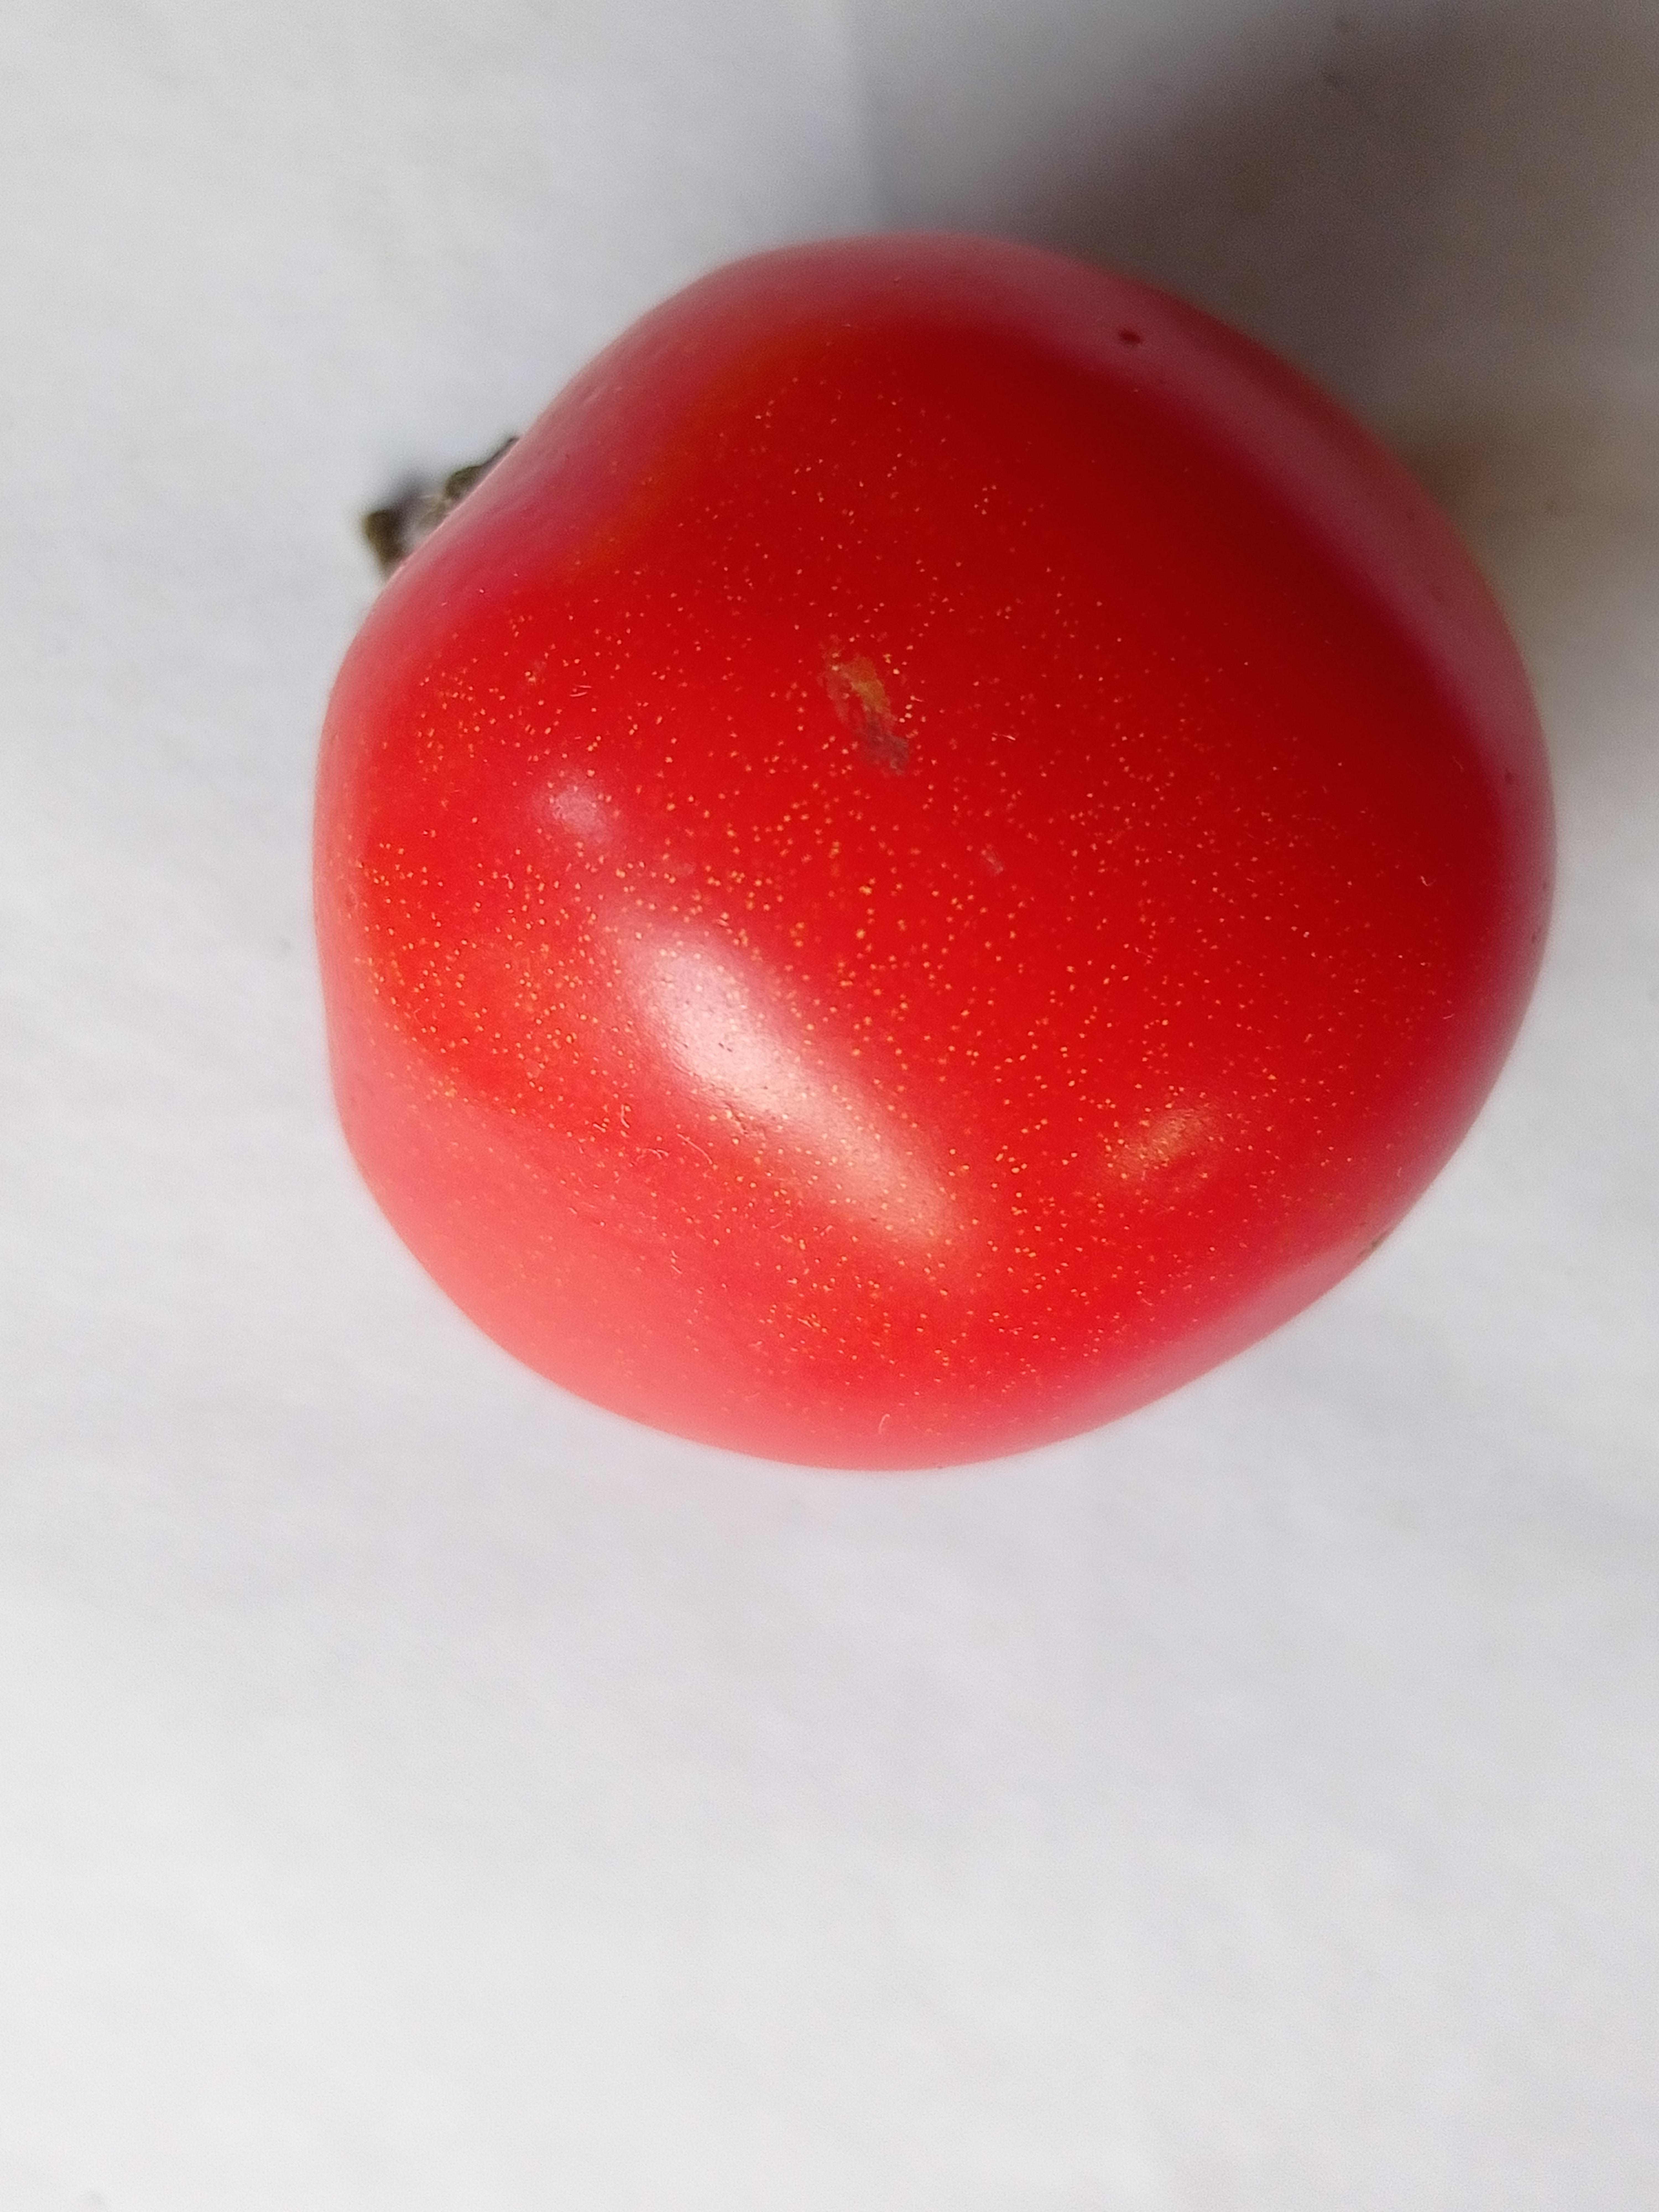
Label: Fresh